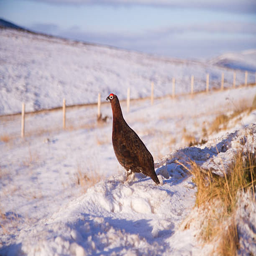
biological species in the snow